Norwegian heavy water sabotage

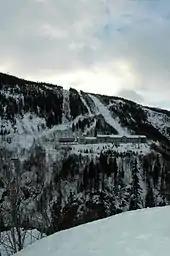
The plant in 2008

Knut Haukelid (the only trained commando in the immediate area) was informed of the German plan to remove the heavy water, and was advised to muster support and destroy the shipment. Haukelid recruited two people, and they decided to sabotage a ferry which would be carrying the heavy water across Lake Tinn on the Tinnsjø railway ferry. One of his recruits recognized a ferry-crew member and spoke with him, taking an opportunity to slip into the bottom of the ship, plant the bomb and slip away. Eight-and-a-half kilograms of plastic explosives (with two alarm-clock fuses) were fixed to the keel of the , which would transport railway cars with drums of the heavy water across Lake Tinn.